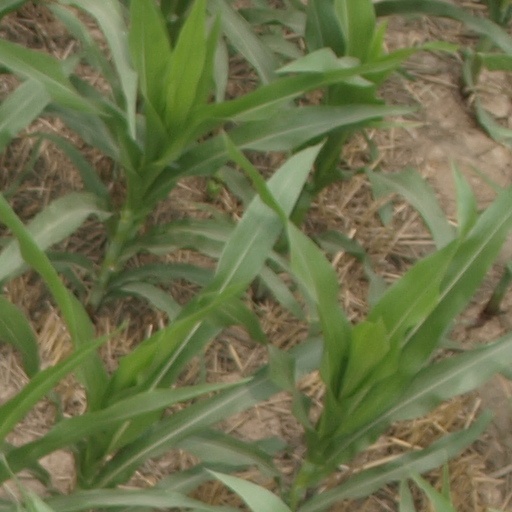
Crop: maize; corn